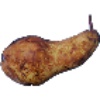
Label: pear_abate